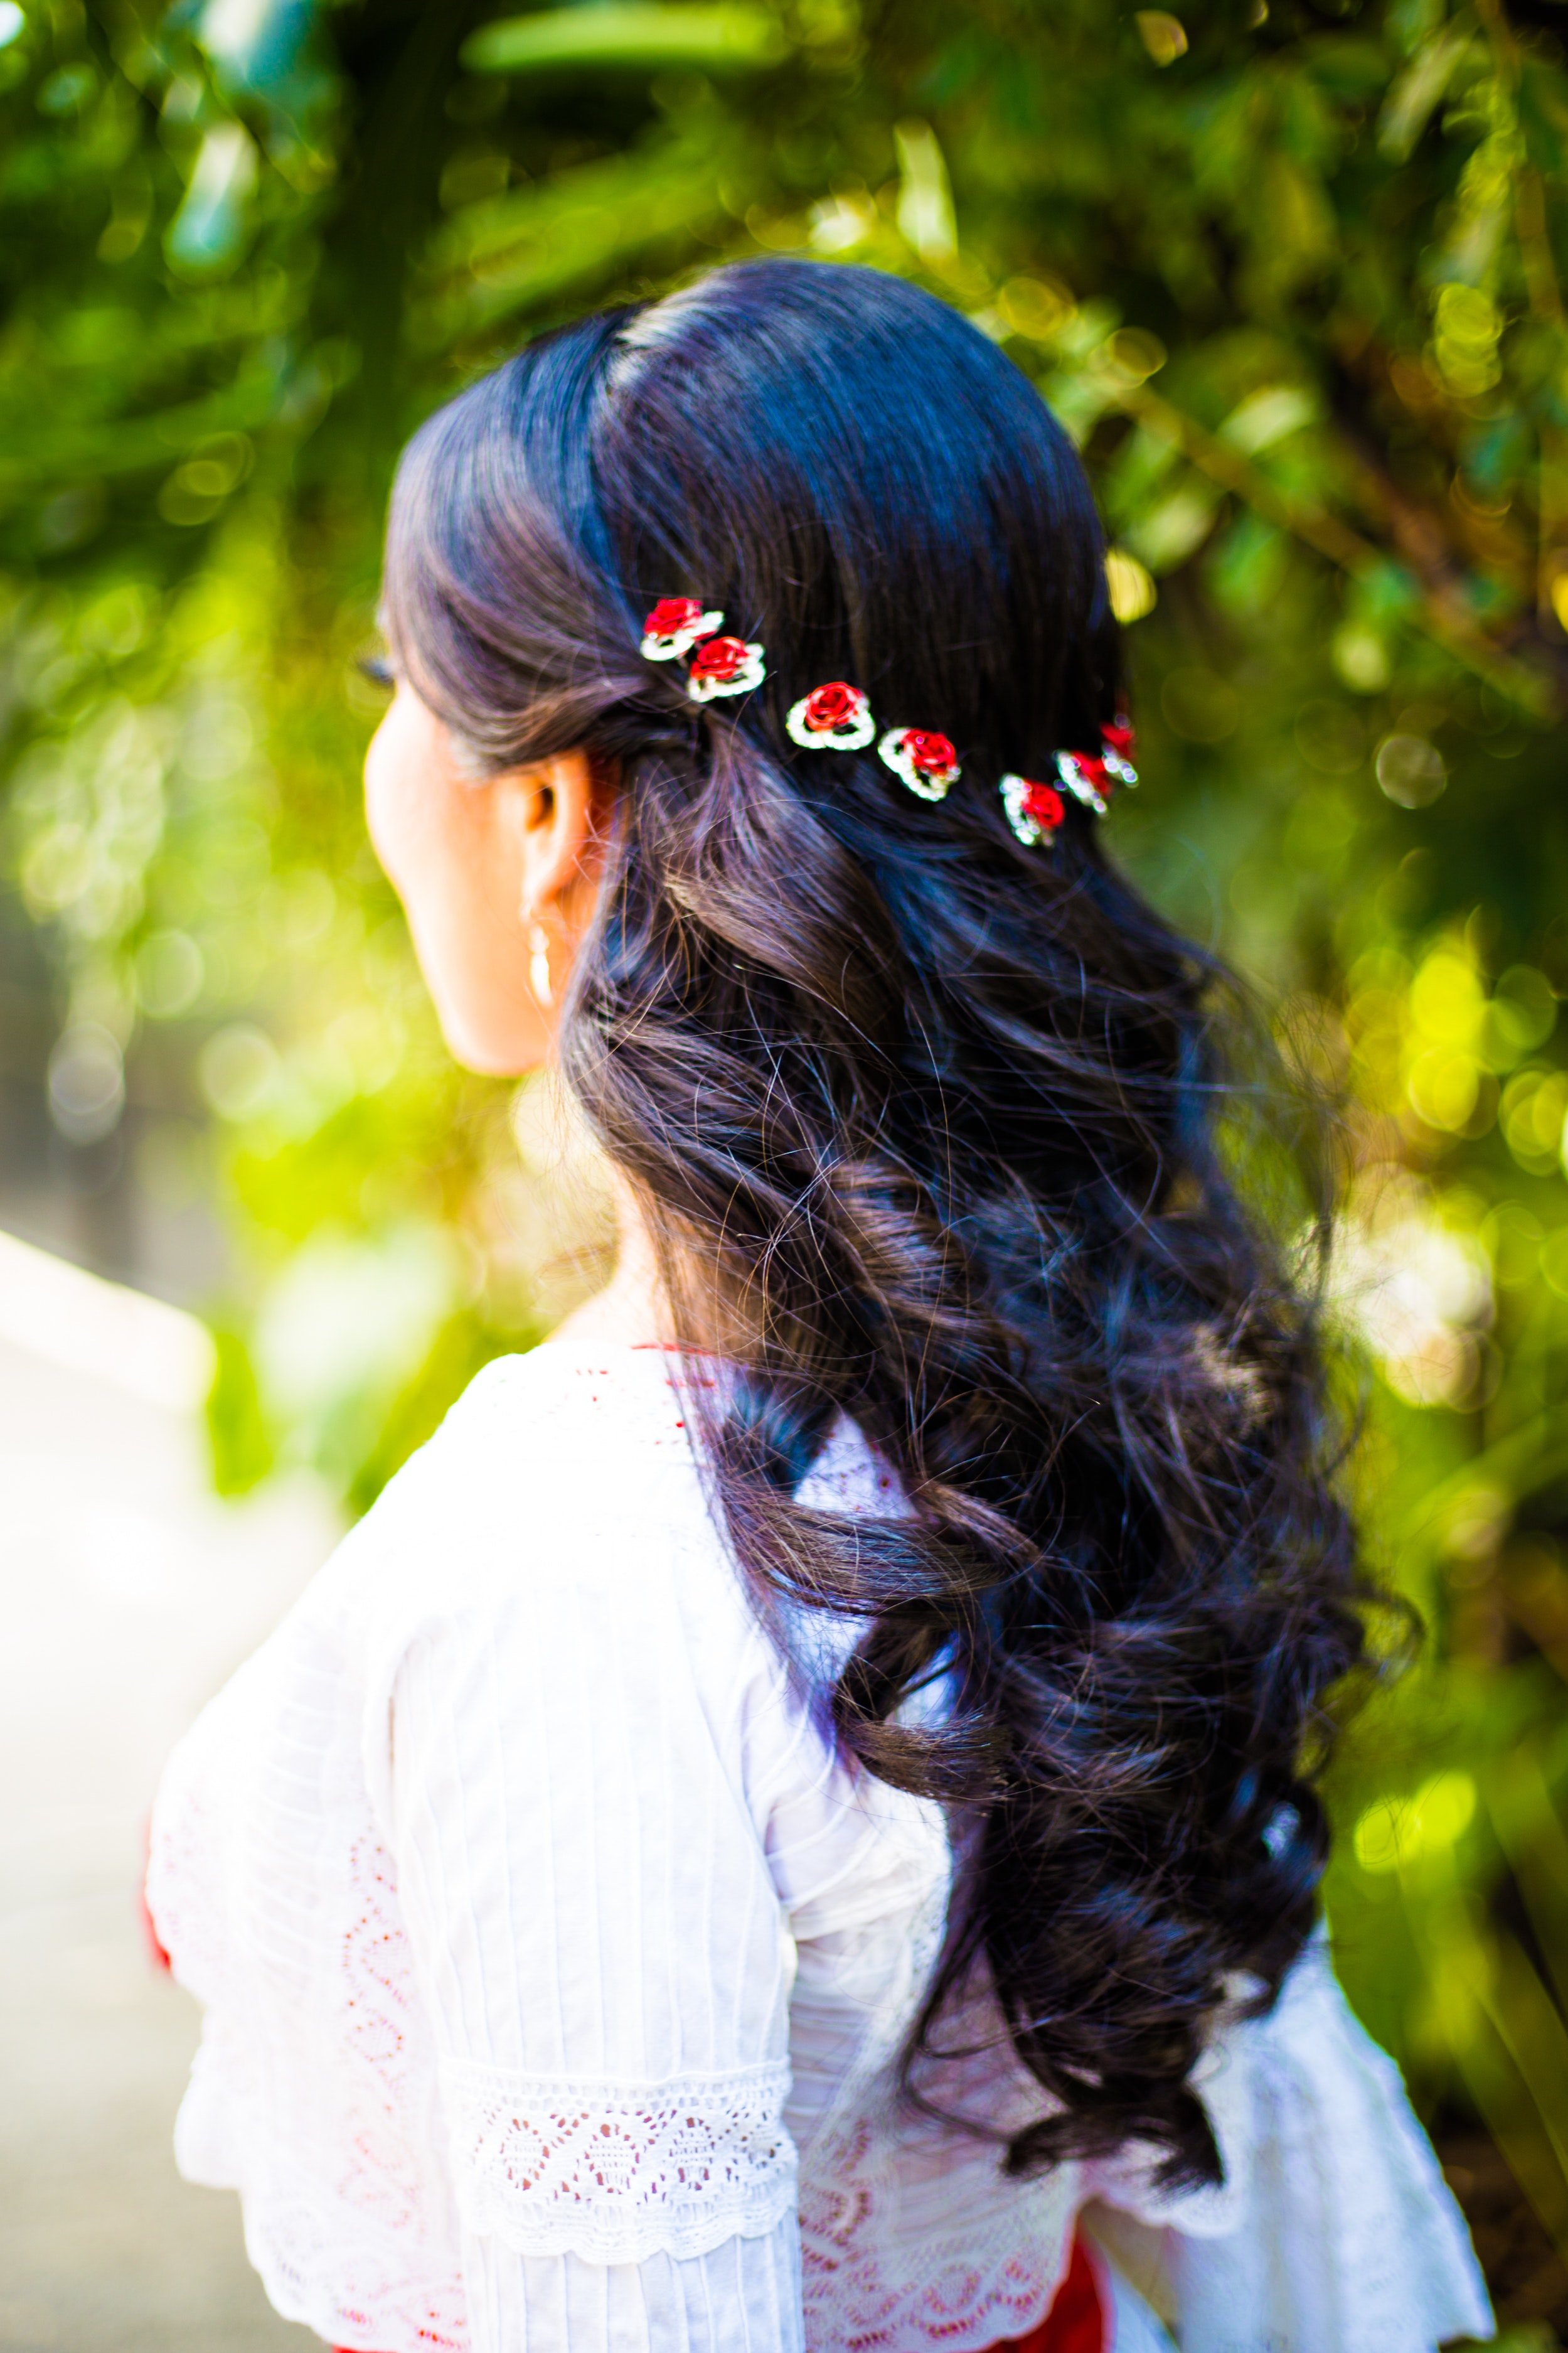
hair, hairstyle, blue, headpiece, hair accessory, beauty, long hair, black hair, headgear, fashion accessory, headband, brown hair, photography, dress, hair tie, plant, photo shoot, braid, hair coloring, style, bun, feathered hair, chignon